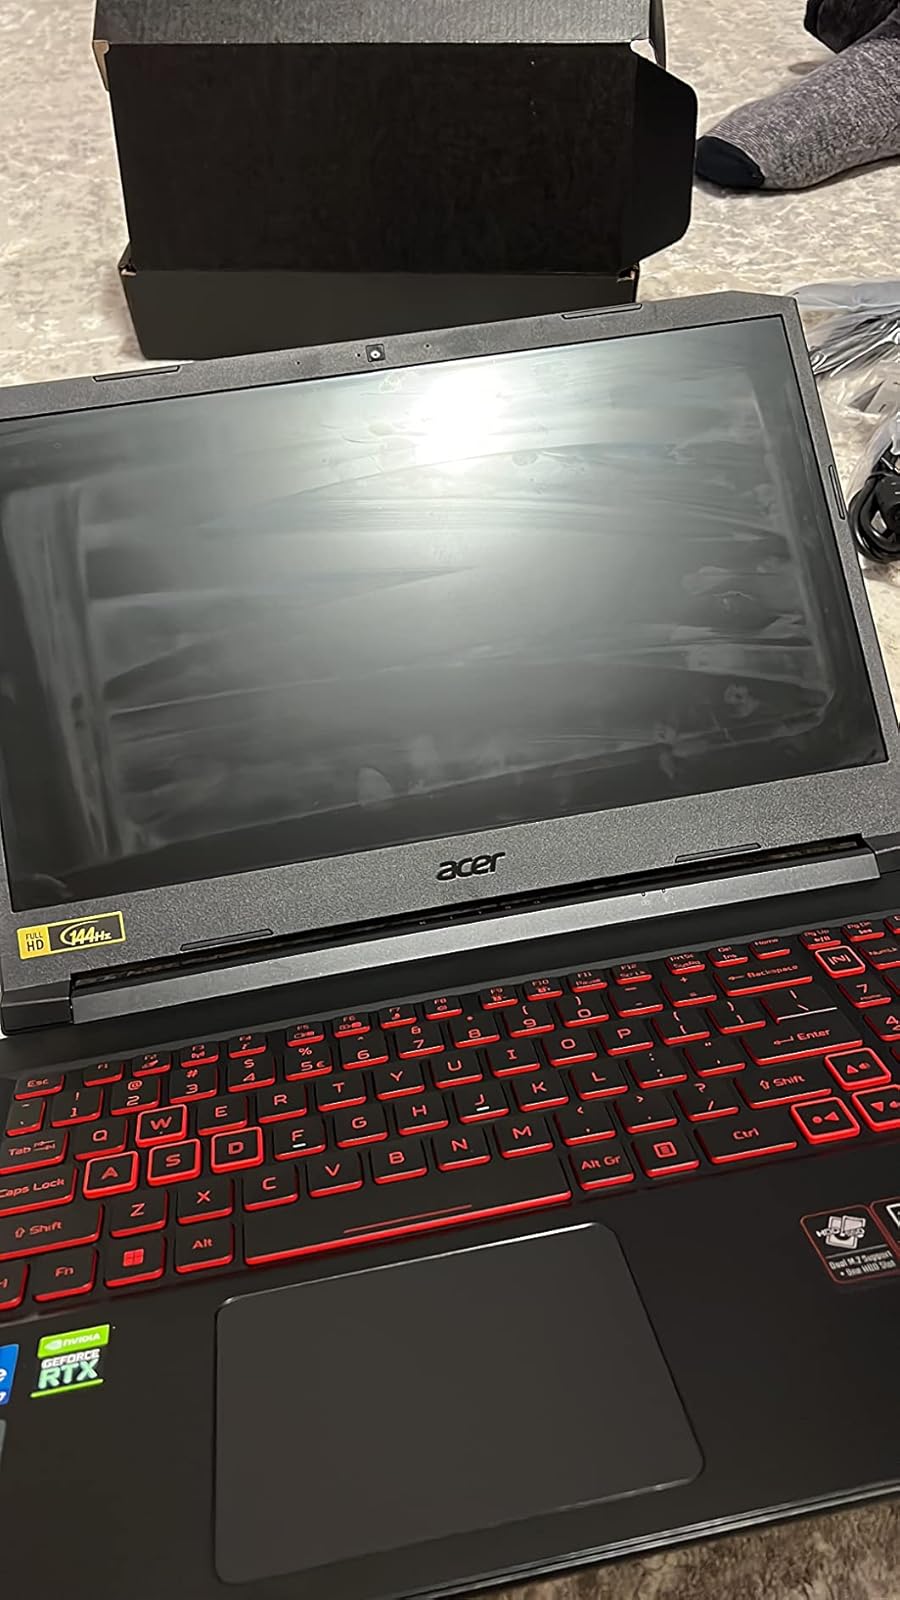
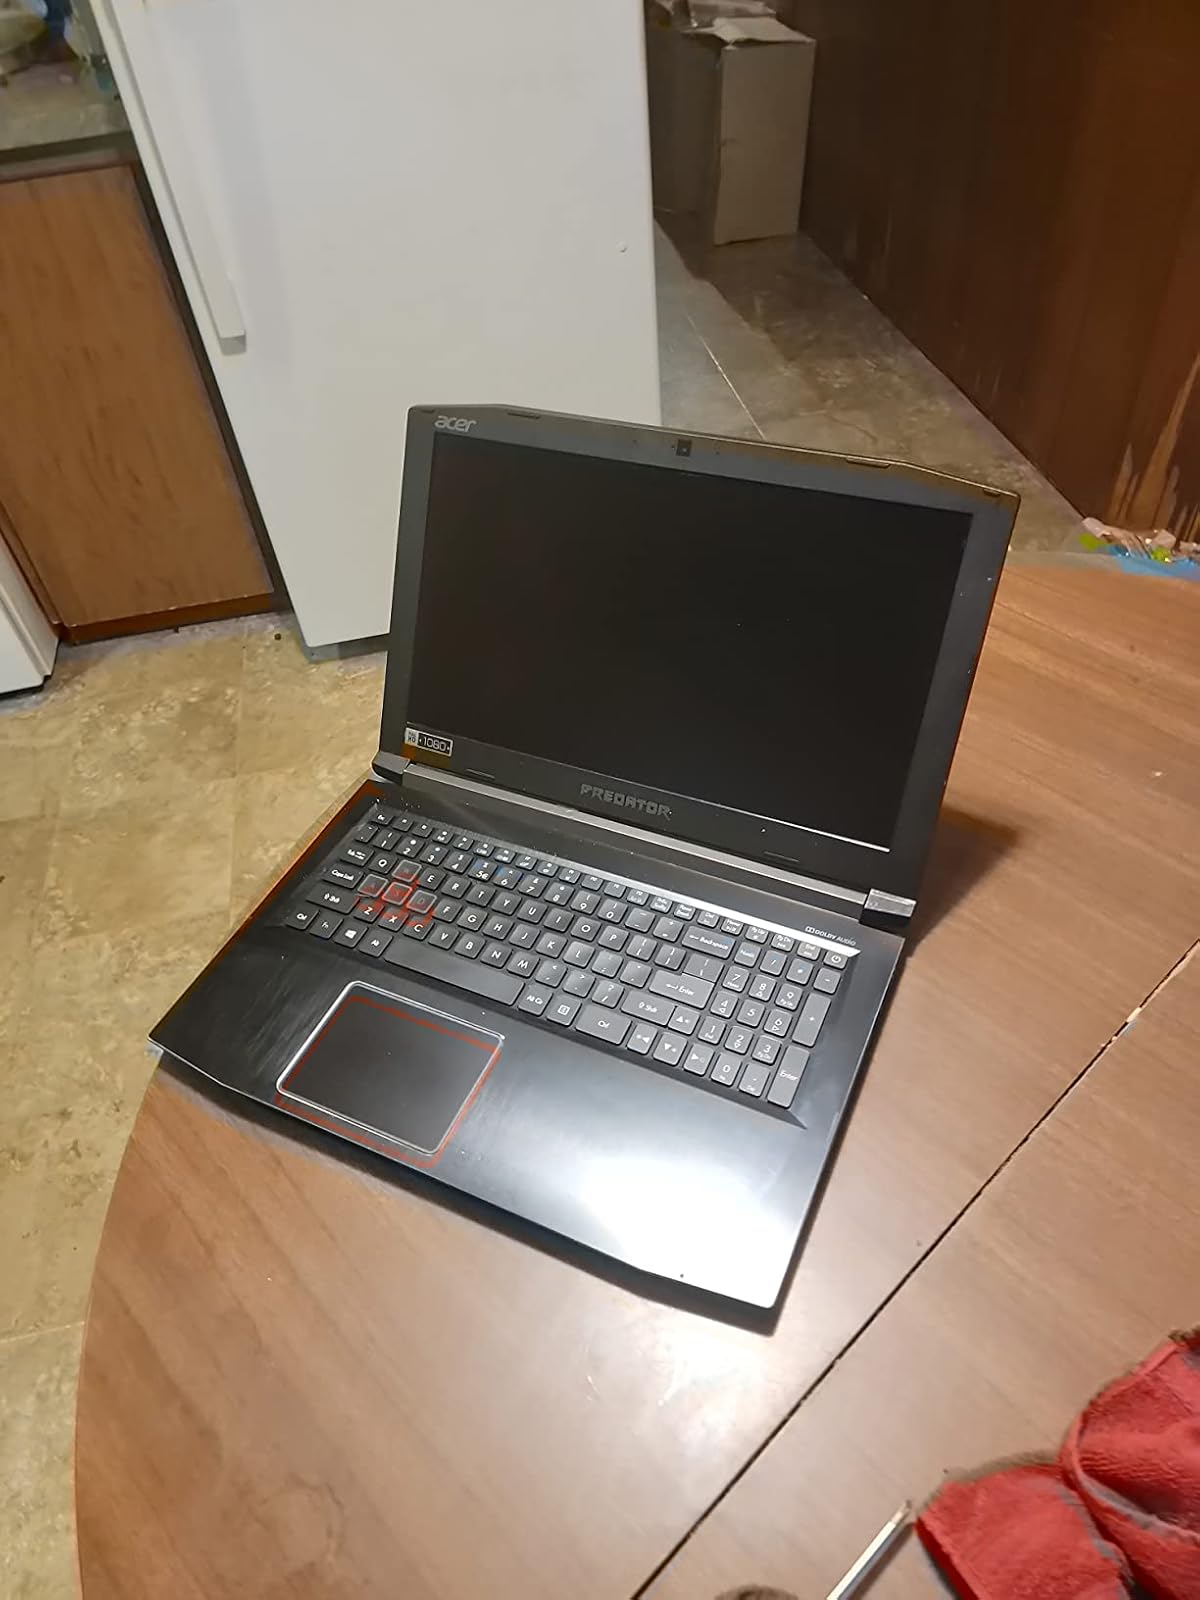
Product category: laptop
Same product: no